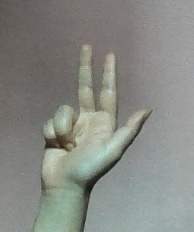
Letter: al